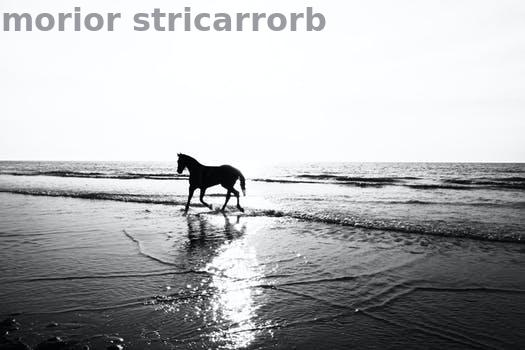
Label: Watermark